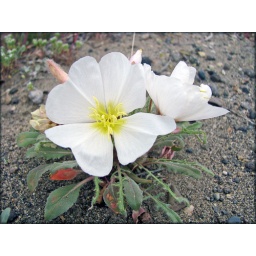
Oenothera sp; &amp;quot;Evening Primrose&amp;quot;Large white flowers are night-fragrant.These were alongside the road near the town of Nixon, Nevada.May 8, 2010.